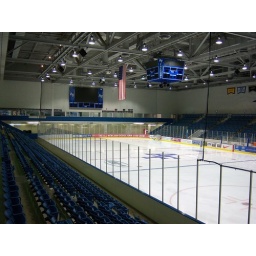
hockey rink in field house